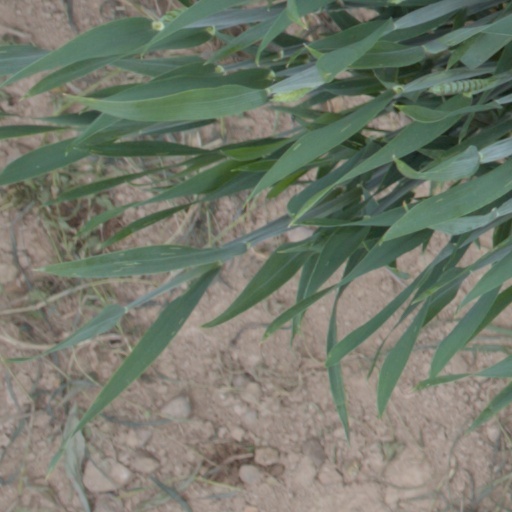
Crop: wheat